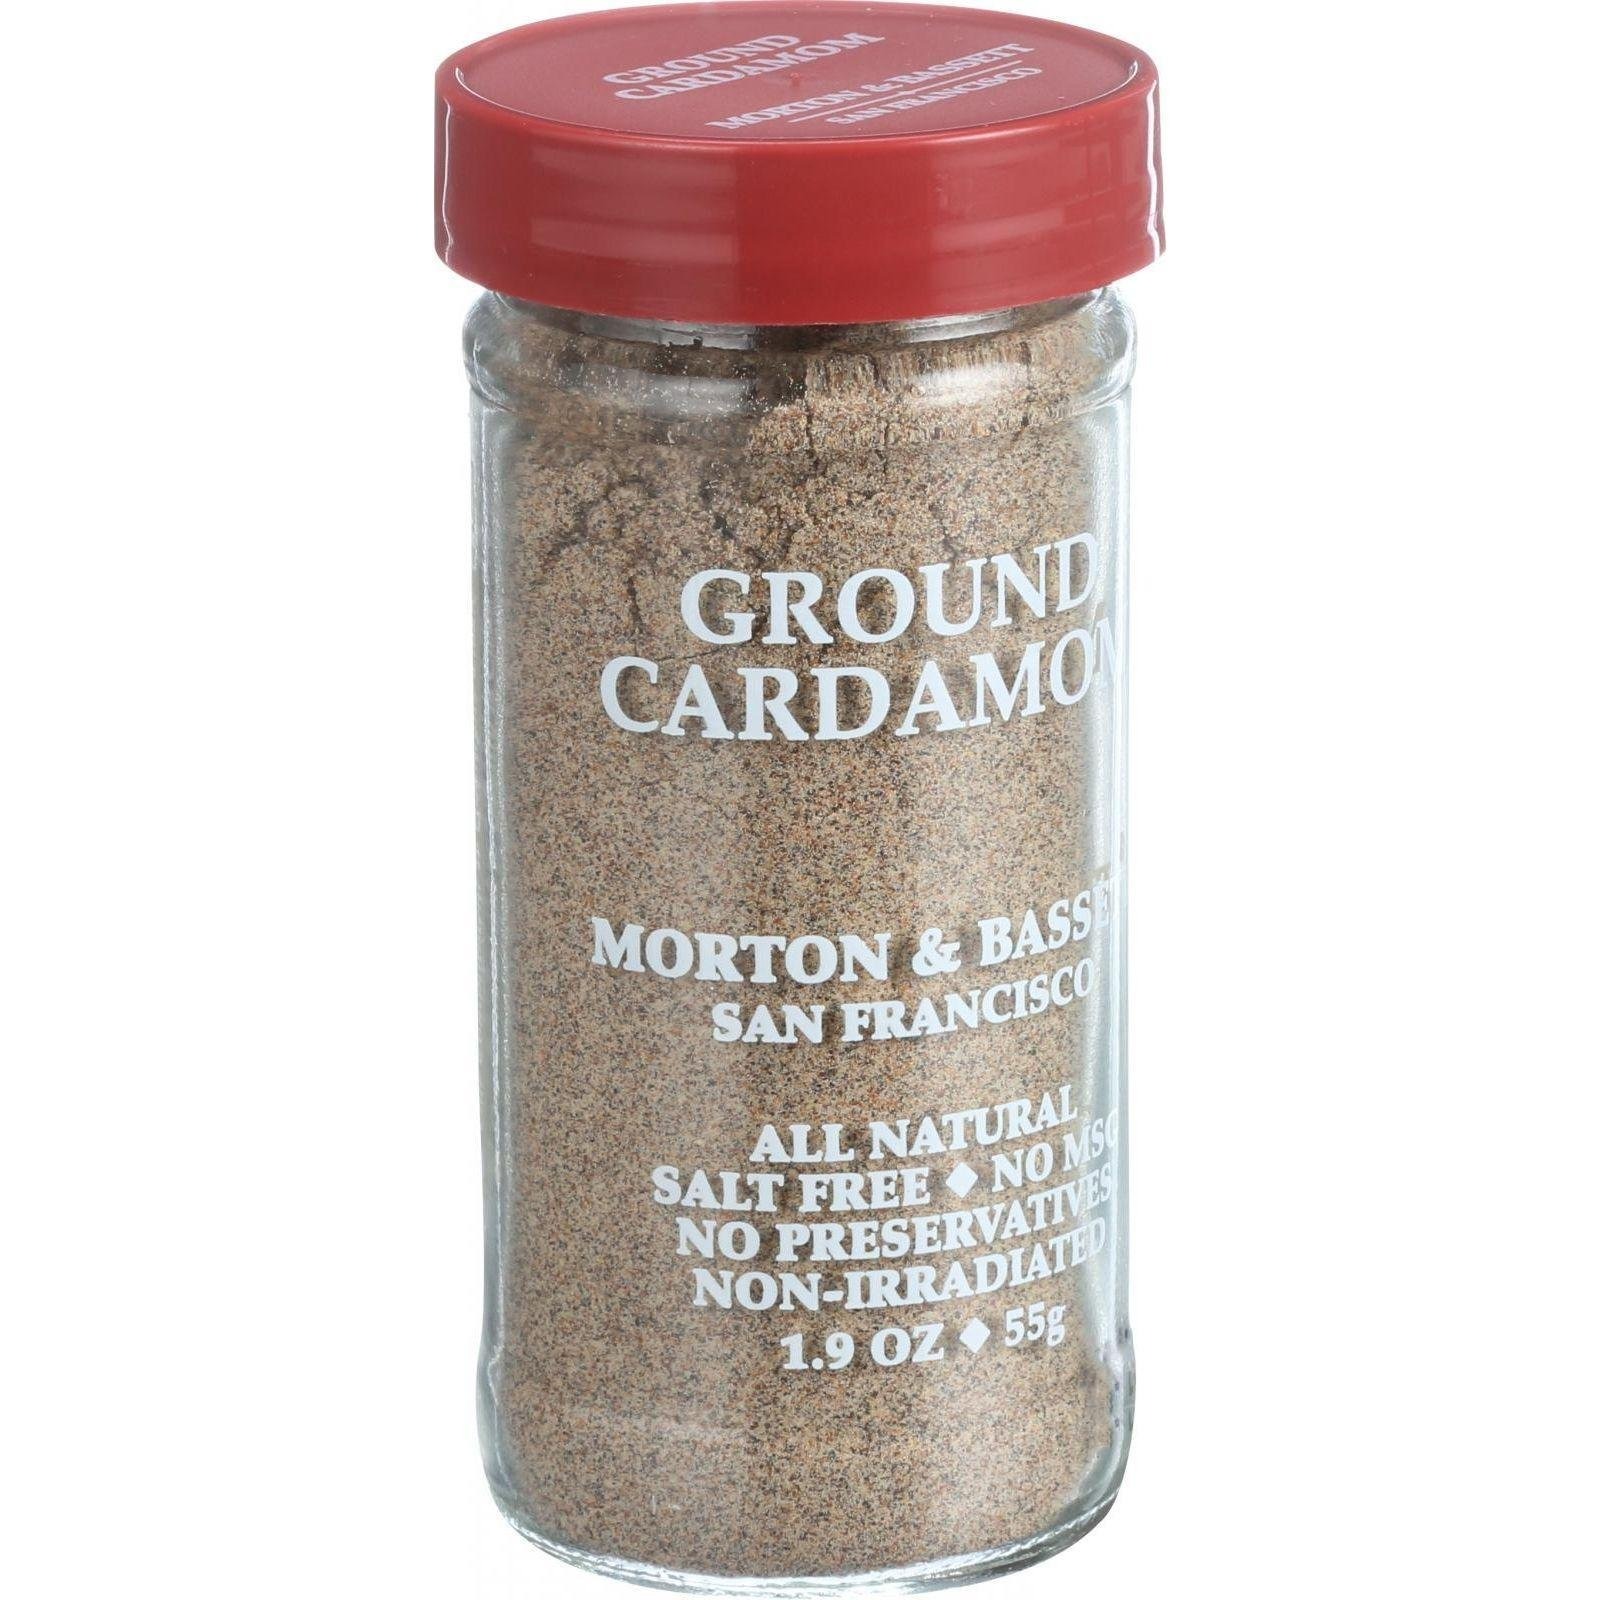
Item Name: Morton & Bassett Cardamon Grnd
Product Description: Morton & Bassett Cardamon, Ground, 1.9-Ounce Glass Jar(Pack of 3)
Value: 1.9
Unit: Ounce

Price: 41.6